Temes County

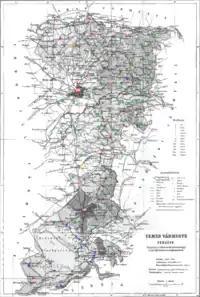
Ethnic map of the county with data of the 1910 census (see the key in the description).

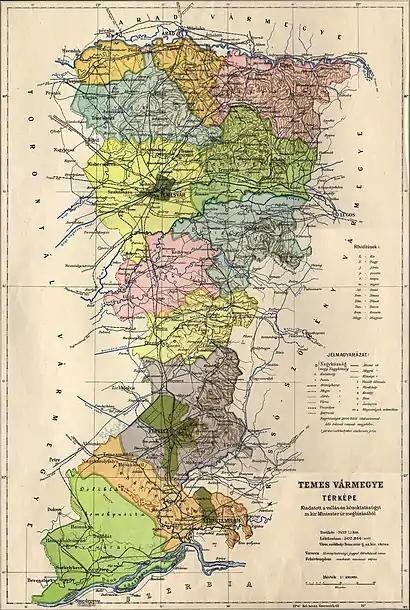
Temes County (administrative division)

The towns of Vršac, Bela Crkva, and Kovin are now in Serbia; the other towns mentioned are now in Romania.